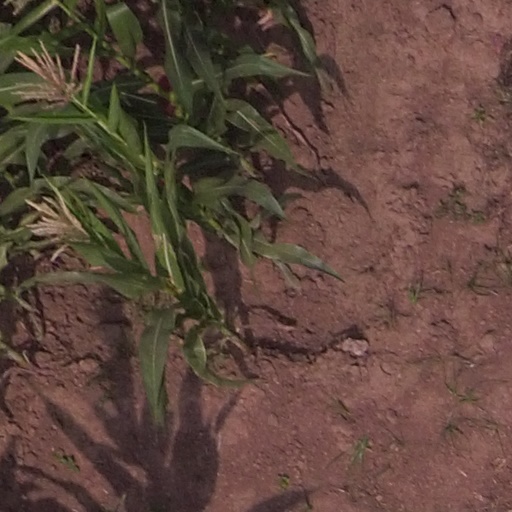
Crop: maize; corn